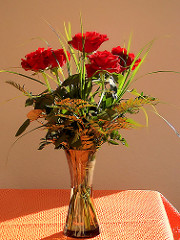
Flower: rose